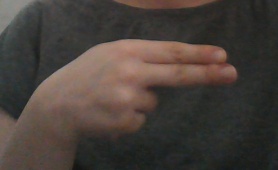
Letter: ain